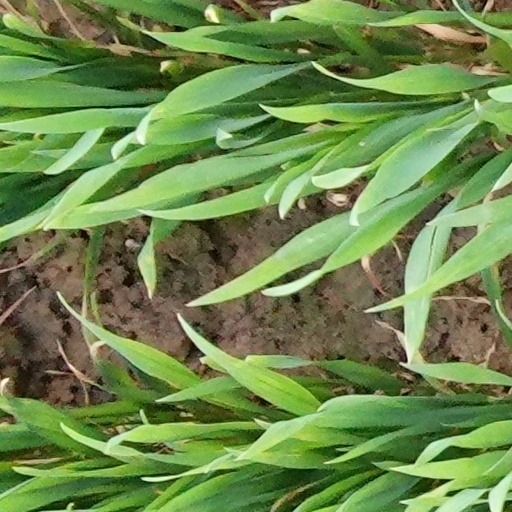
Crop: wheat